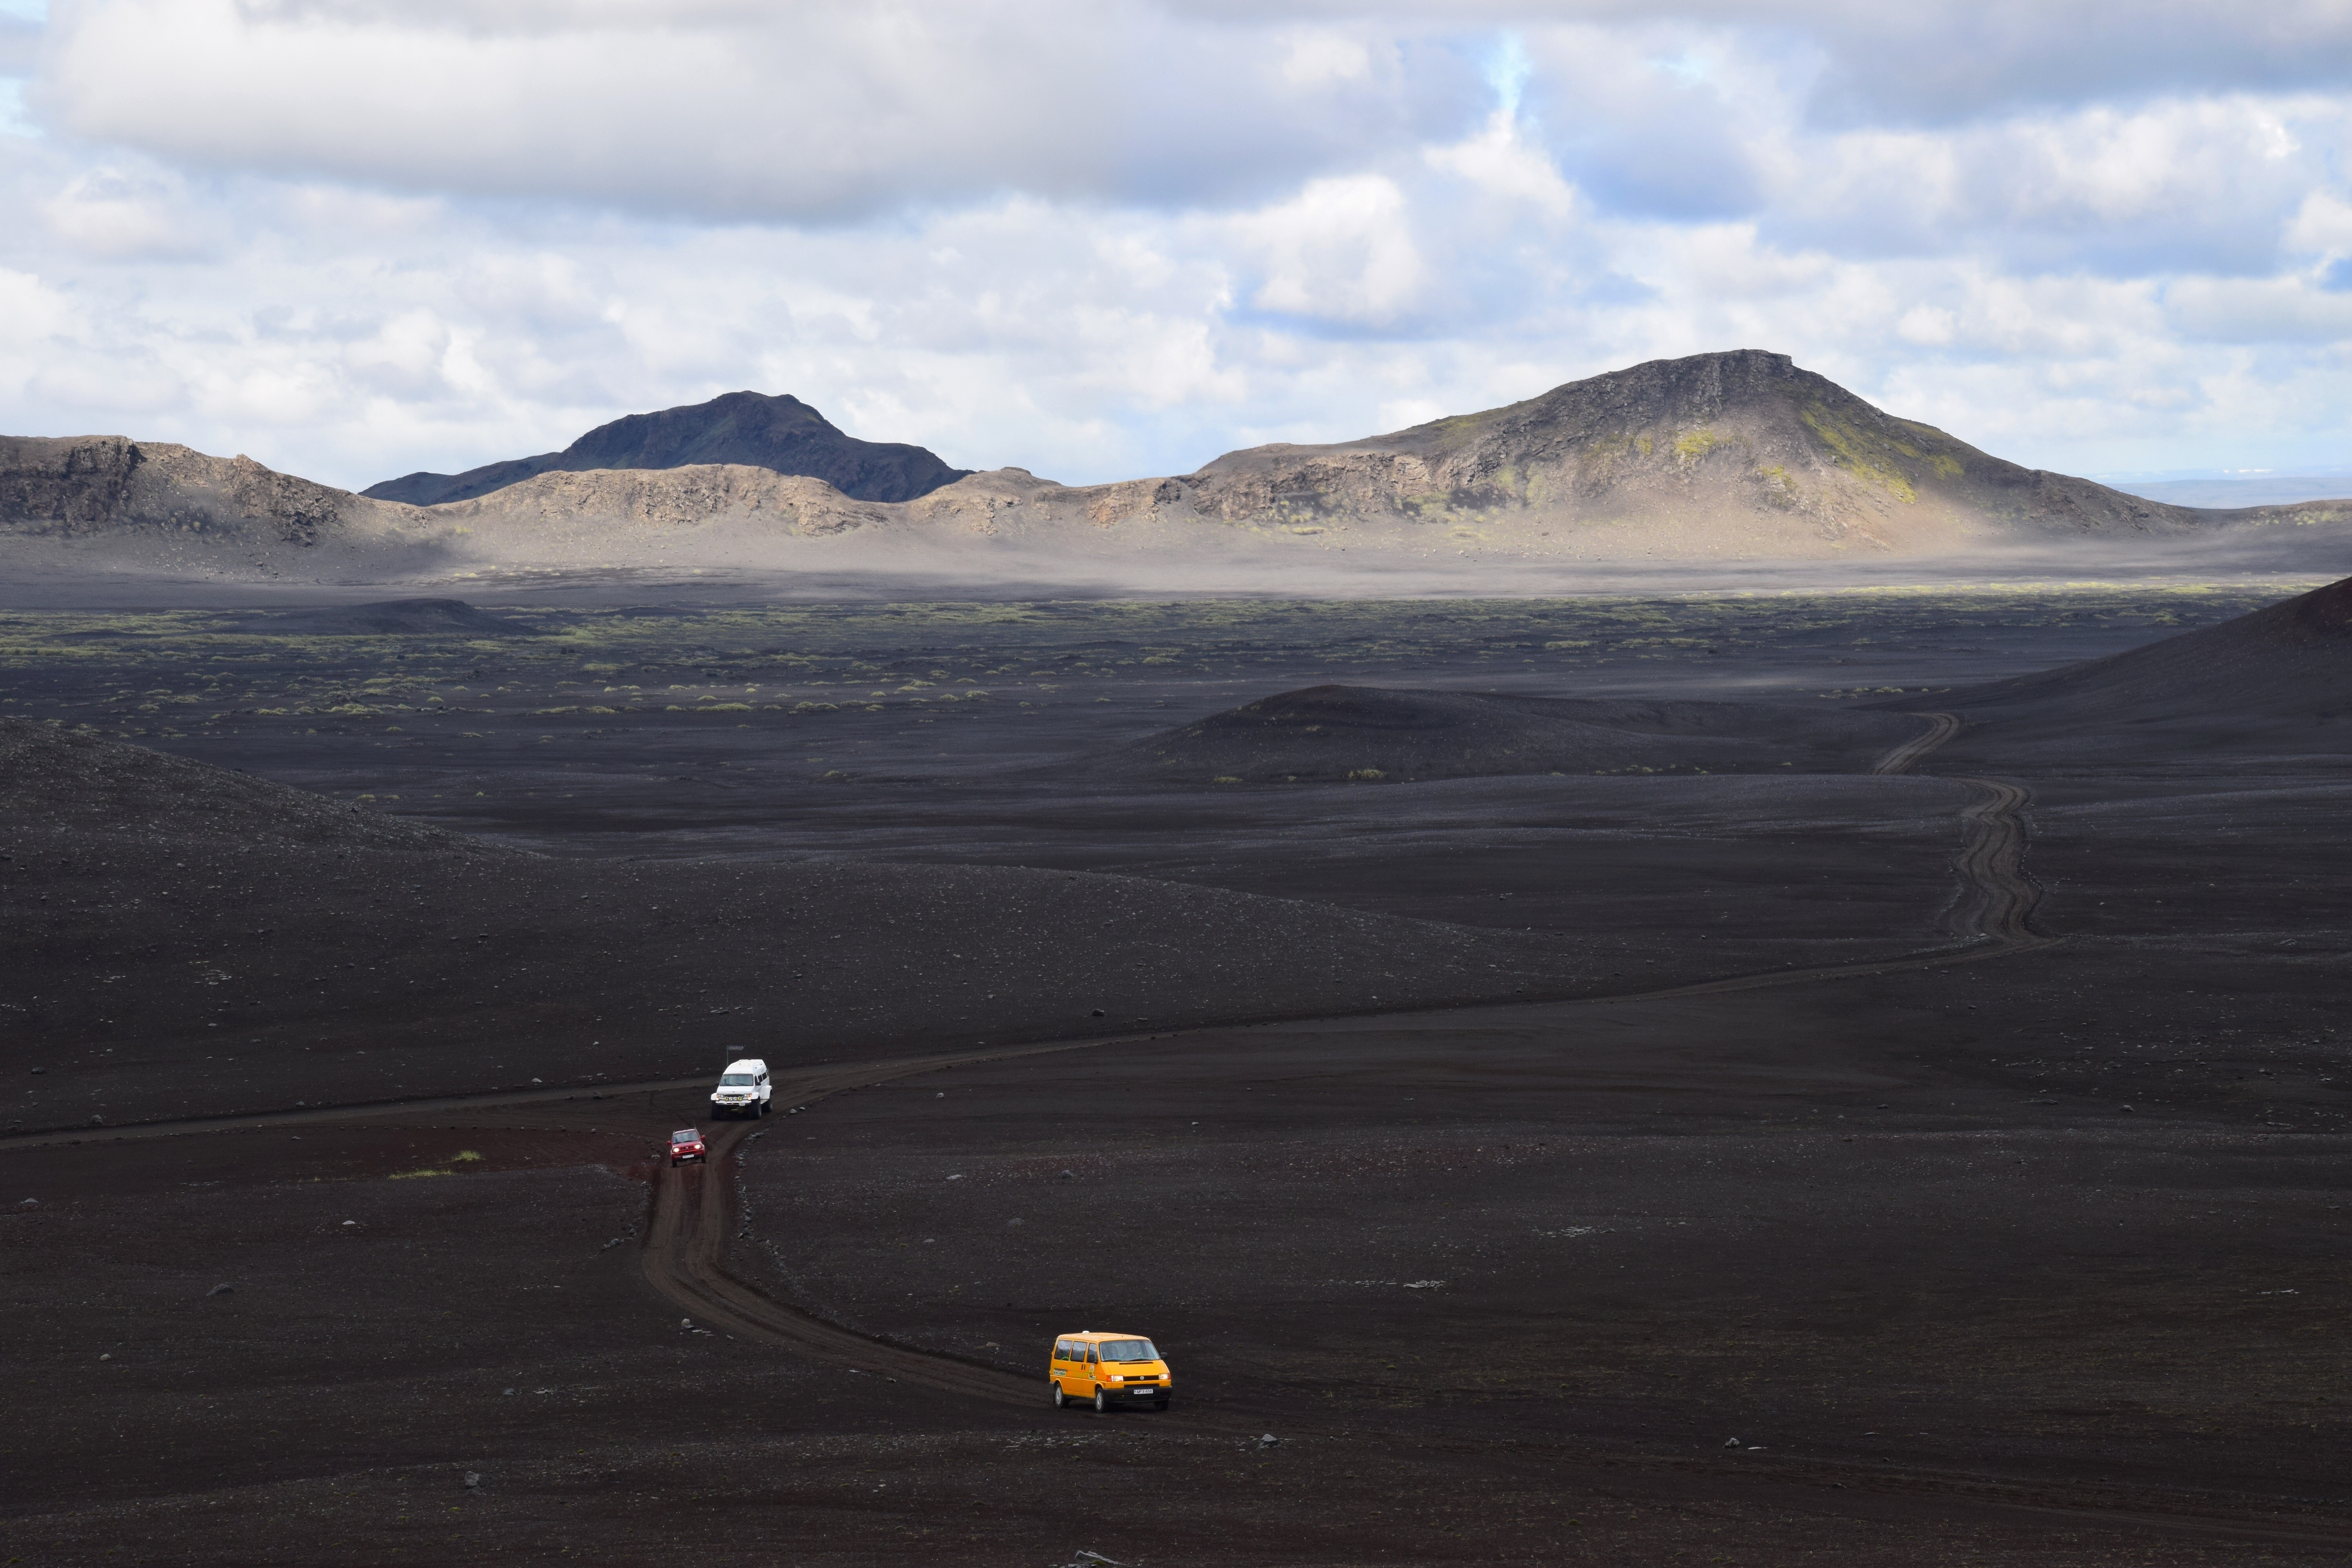
landscape, sea, coast, sand, horizon, mountain, cloud, morning, hill, lake, dusk, road trip, plateau, loch, landform, natural environment, geographical feature, atmospheric phenomenon, mountainous landforms